Mind–body problem

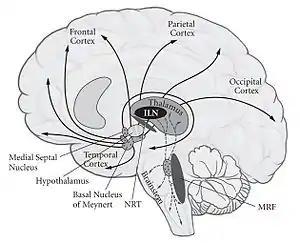
Midline structures in the brainstem and thalamus necessary to regulate the level of brain arousal. Small, bilateral lesions in many of these nuclei cause a global loss of consciousness.

There are two common but distinct dimensions of the term "consciousness", one involving "arousal" and "states of consciousness" and the other involving "content of consciousness" and "conscious states". To be conscious "of" something, the brain must be in a relatively high state of arousal (sometimes called "vigilance"), whether awake or in REM sleep. Brain arousal level fluctuates in a circadian rhythm but these natural cycles may be influenced by lack of sleep, alcohol and other drugs, physical exertion, etc. Arousal can be measured behaviorally by the signal amplitude required to trigger a given reaction (for example, the sound level that causes a subject to turn and look toward the source). High arousal states involve conscious states that feature specific perceptual content, planning and recollection or even fantasy. Clinicians use scoring systems such as the Glasgow Coma Scale to assess the level of arousal in patients with "impaired states of consciousness" such as the comatose state, the persistent vegetative state, and the minimally conscious state. Here, "state" refers to different amounts of externalized, physical consciousness: ranging from a total absence in coma, persistent vegetative state and general anesthesia, to a fluctuating, minimally conscious state, such as sleep walking and epileptic seizure.